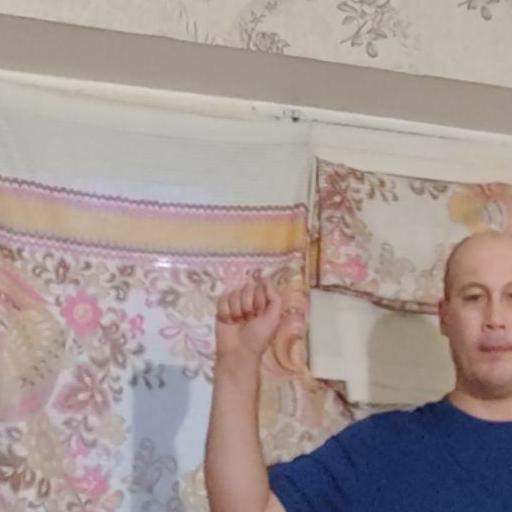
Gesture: fist